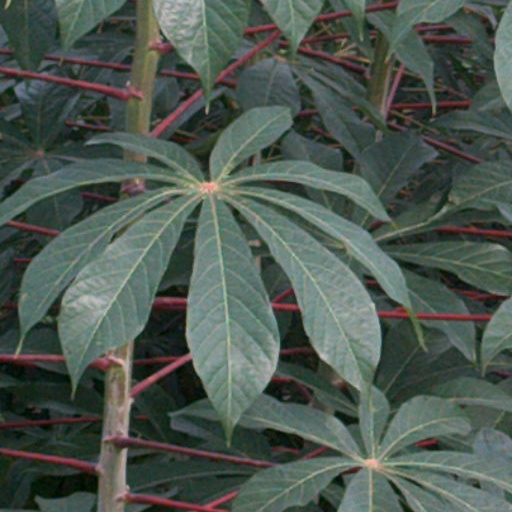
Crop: cassava